Soriana

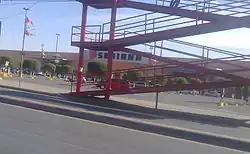
A former Hipermart Oriente in Torreón, Coahuila, now renamed as Soriana Híper Oriente

In 1974, Soriana began its first geographical expansion, with the inauguration of its first hypermarket in the Metropolitan Area of Monterrey, Nuevo León, with the "Soriana Vallarta" store being the first branch in that city and therefore in the State of Nuevo León. Also in that same year, Soriana inaugurated its first hypermarkets in the States of Durango and Chihuahua with the branches of "Durango Centro" and "Chihuahua Centro" respectively, thus marking its first consolidation in any region of the country (in this case in the North of Mexico) and at its time turning Soriana into a regional supermarket chain. On October 30, 1975, Soriana arrived in the city of Gómez Palacio, Durango (belonging to the Comarca Lagunera) with the opening of its first shopping center in the city center ("Soriana Gómez Palacio Centro"), this being the first supermarket and the first national supermarket chain to be established in said city.